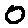
Label: 0